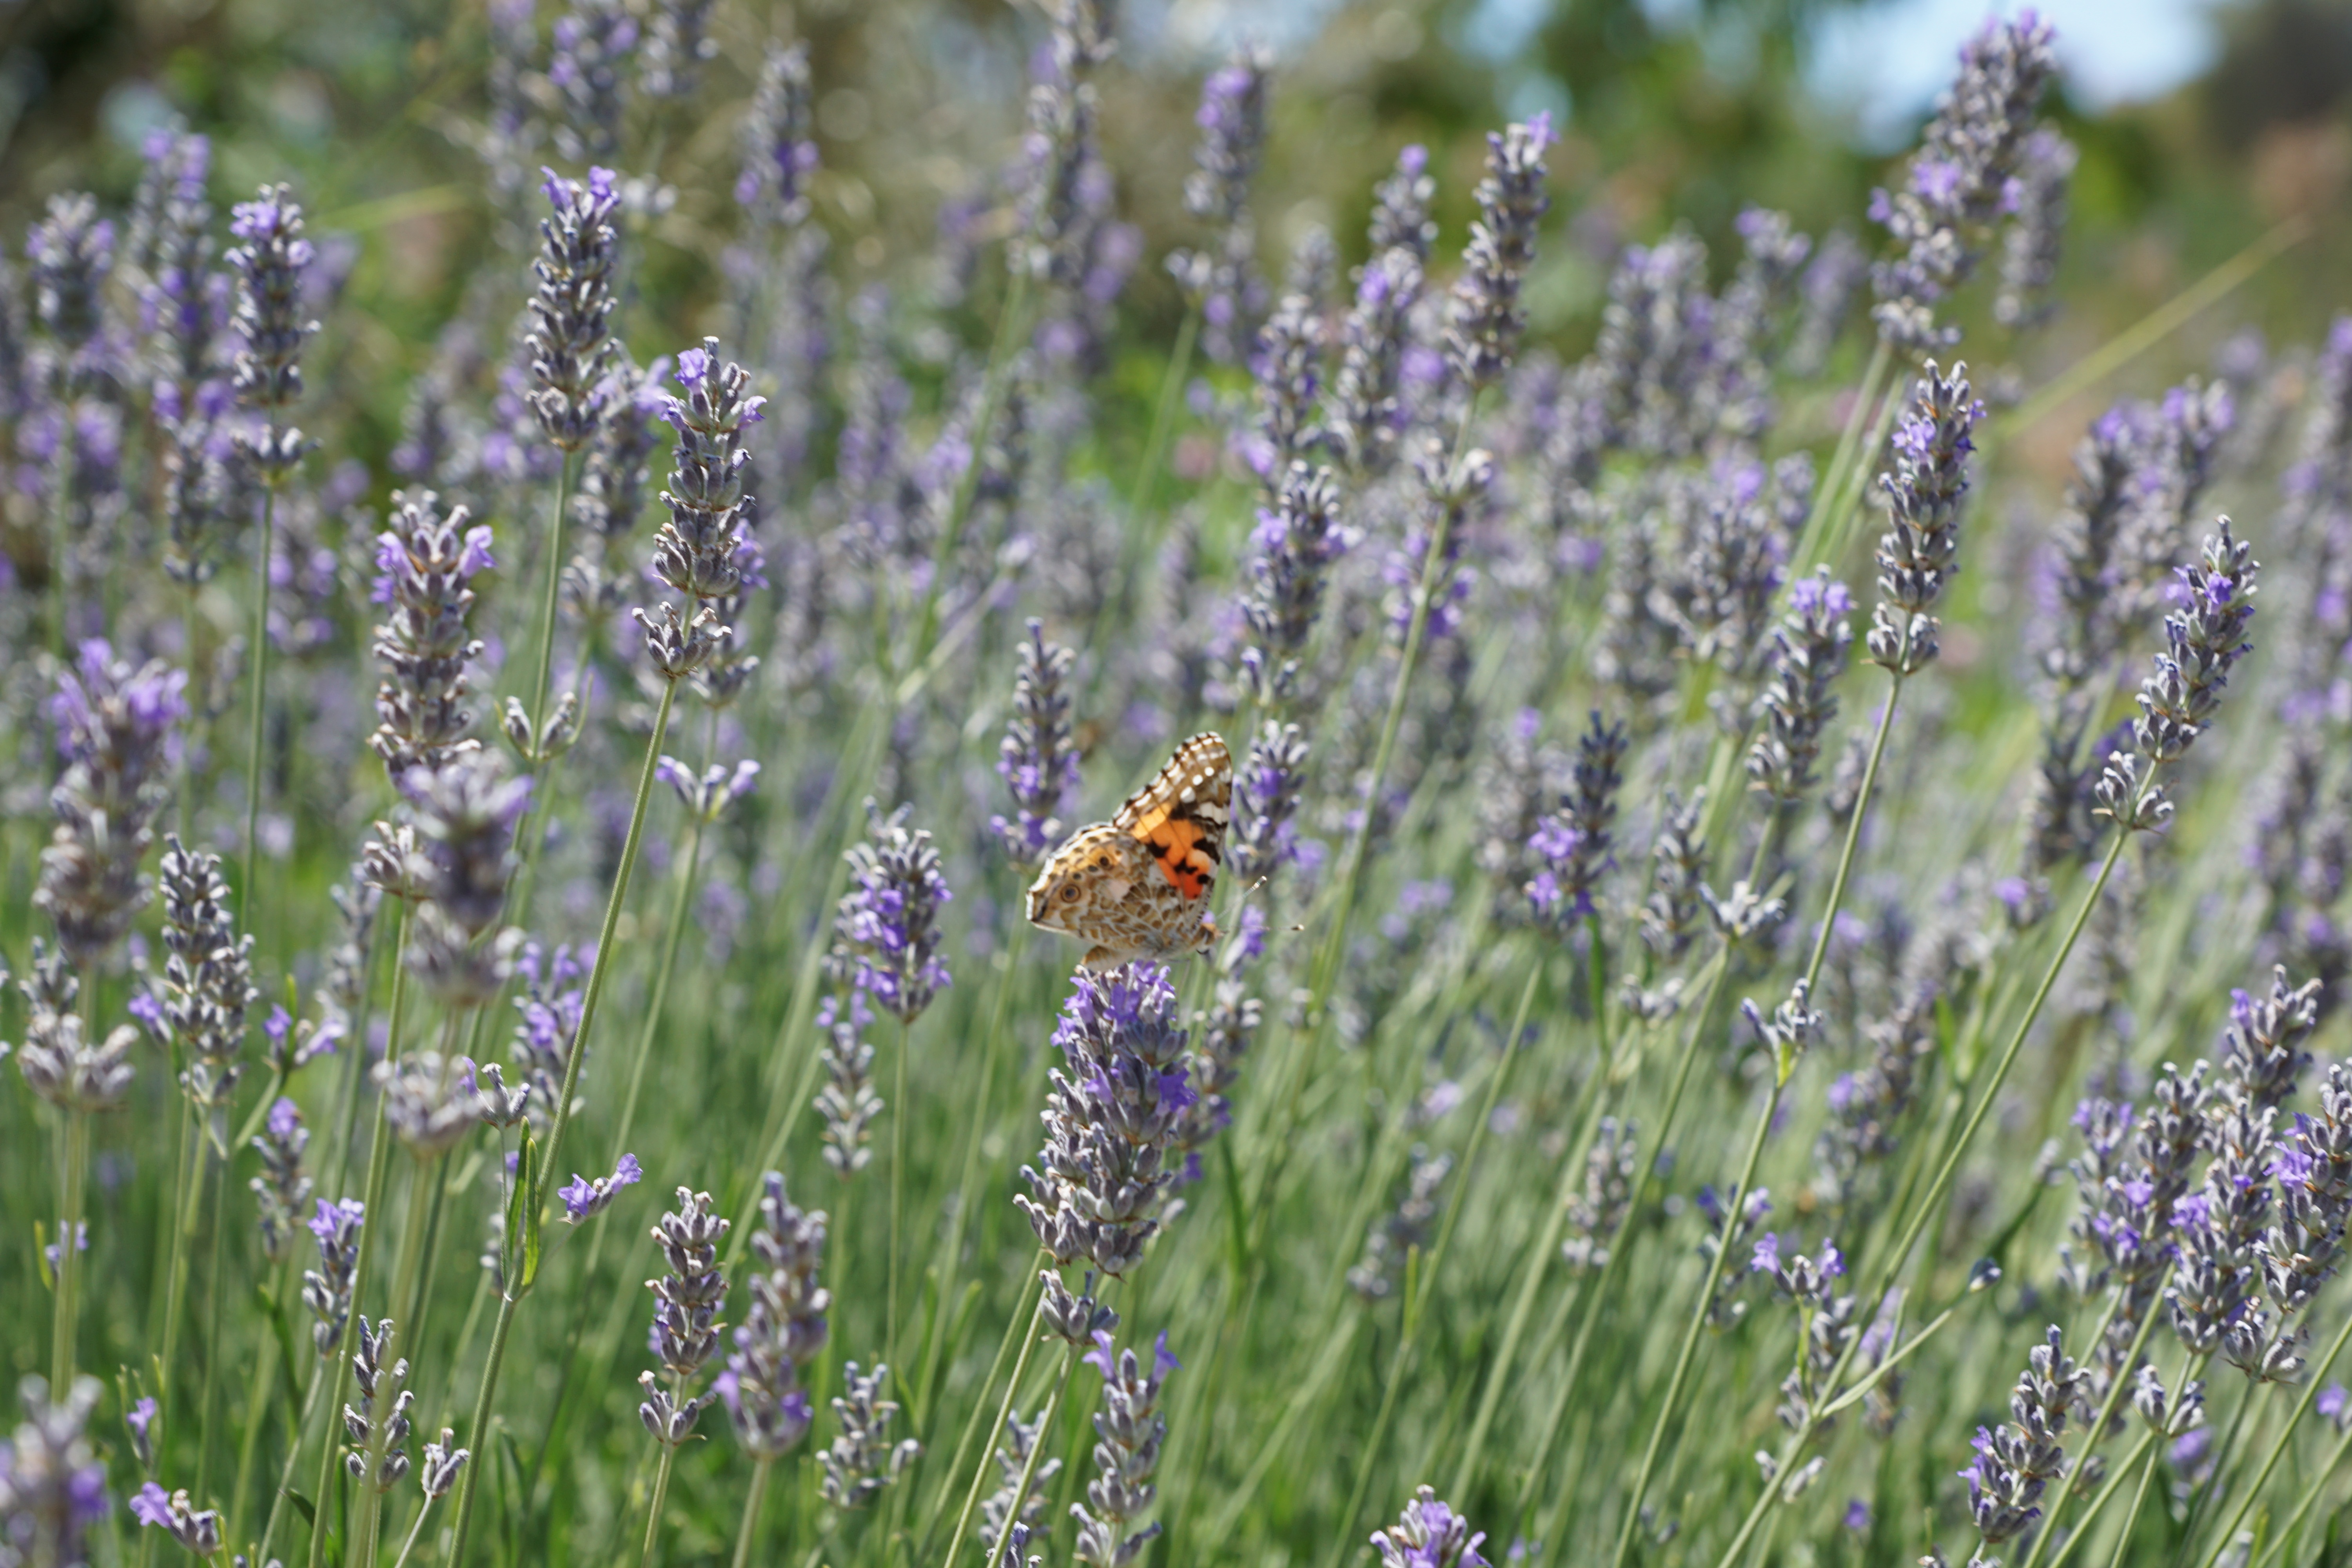
nature, grass, blossom, plant, field, meadow, prairie, flower, purple, bloom, france, wildlife, herb, insect, botany, flora, lavender, fauna, invertebrate, wildflower, grassland, bee, fragrance, macro photography, flowering plant, grass family, land plant, english lavender, french lavender, hyssopus